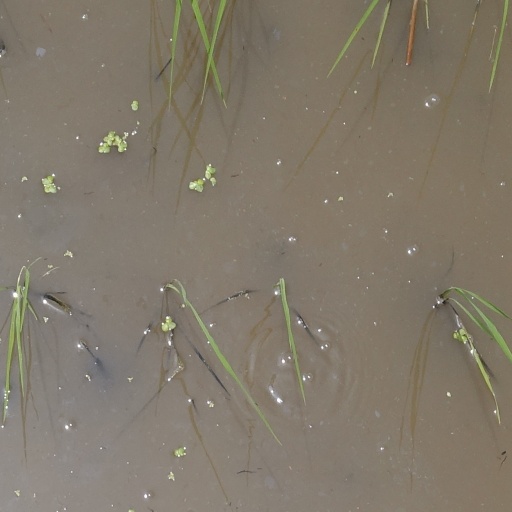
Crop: rice